Polish Uruguayans

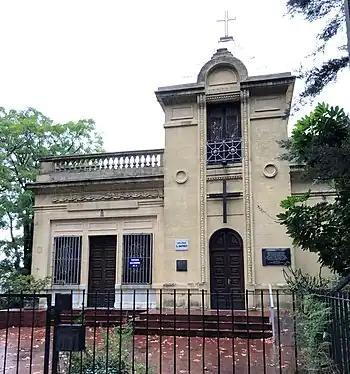
Ioannes Paulus II Chapel in Montevideo.

A Polish Uruguayan is a Uruguayan citizen of full or partial Polish ancestry.